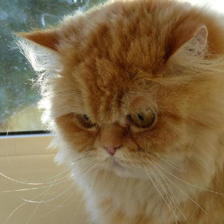
Label: animals